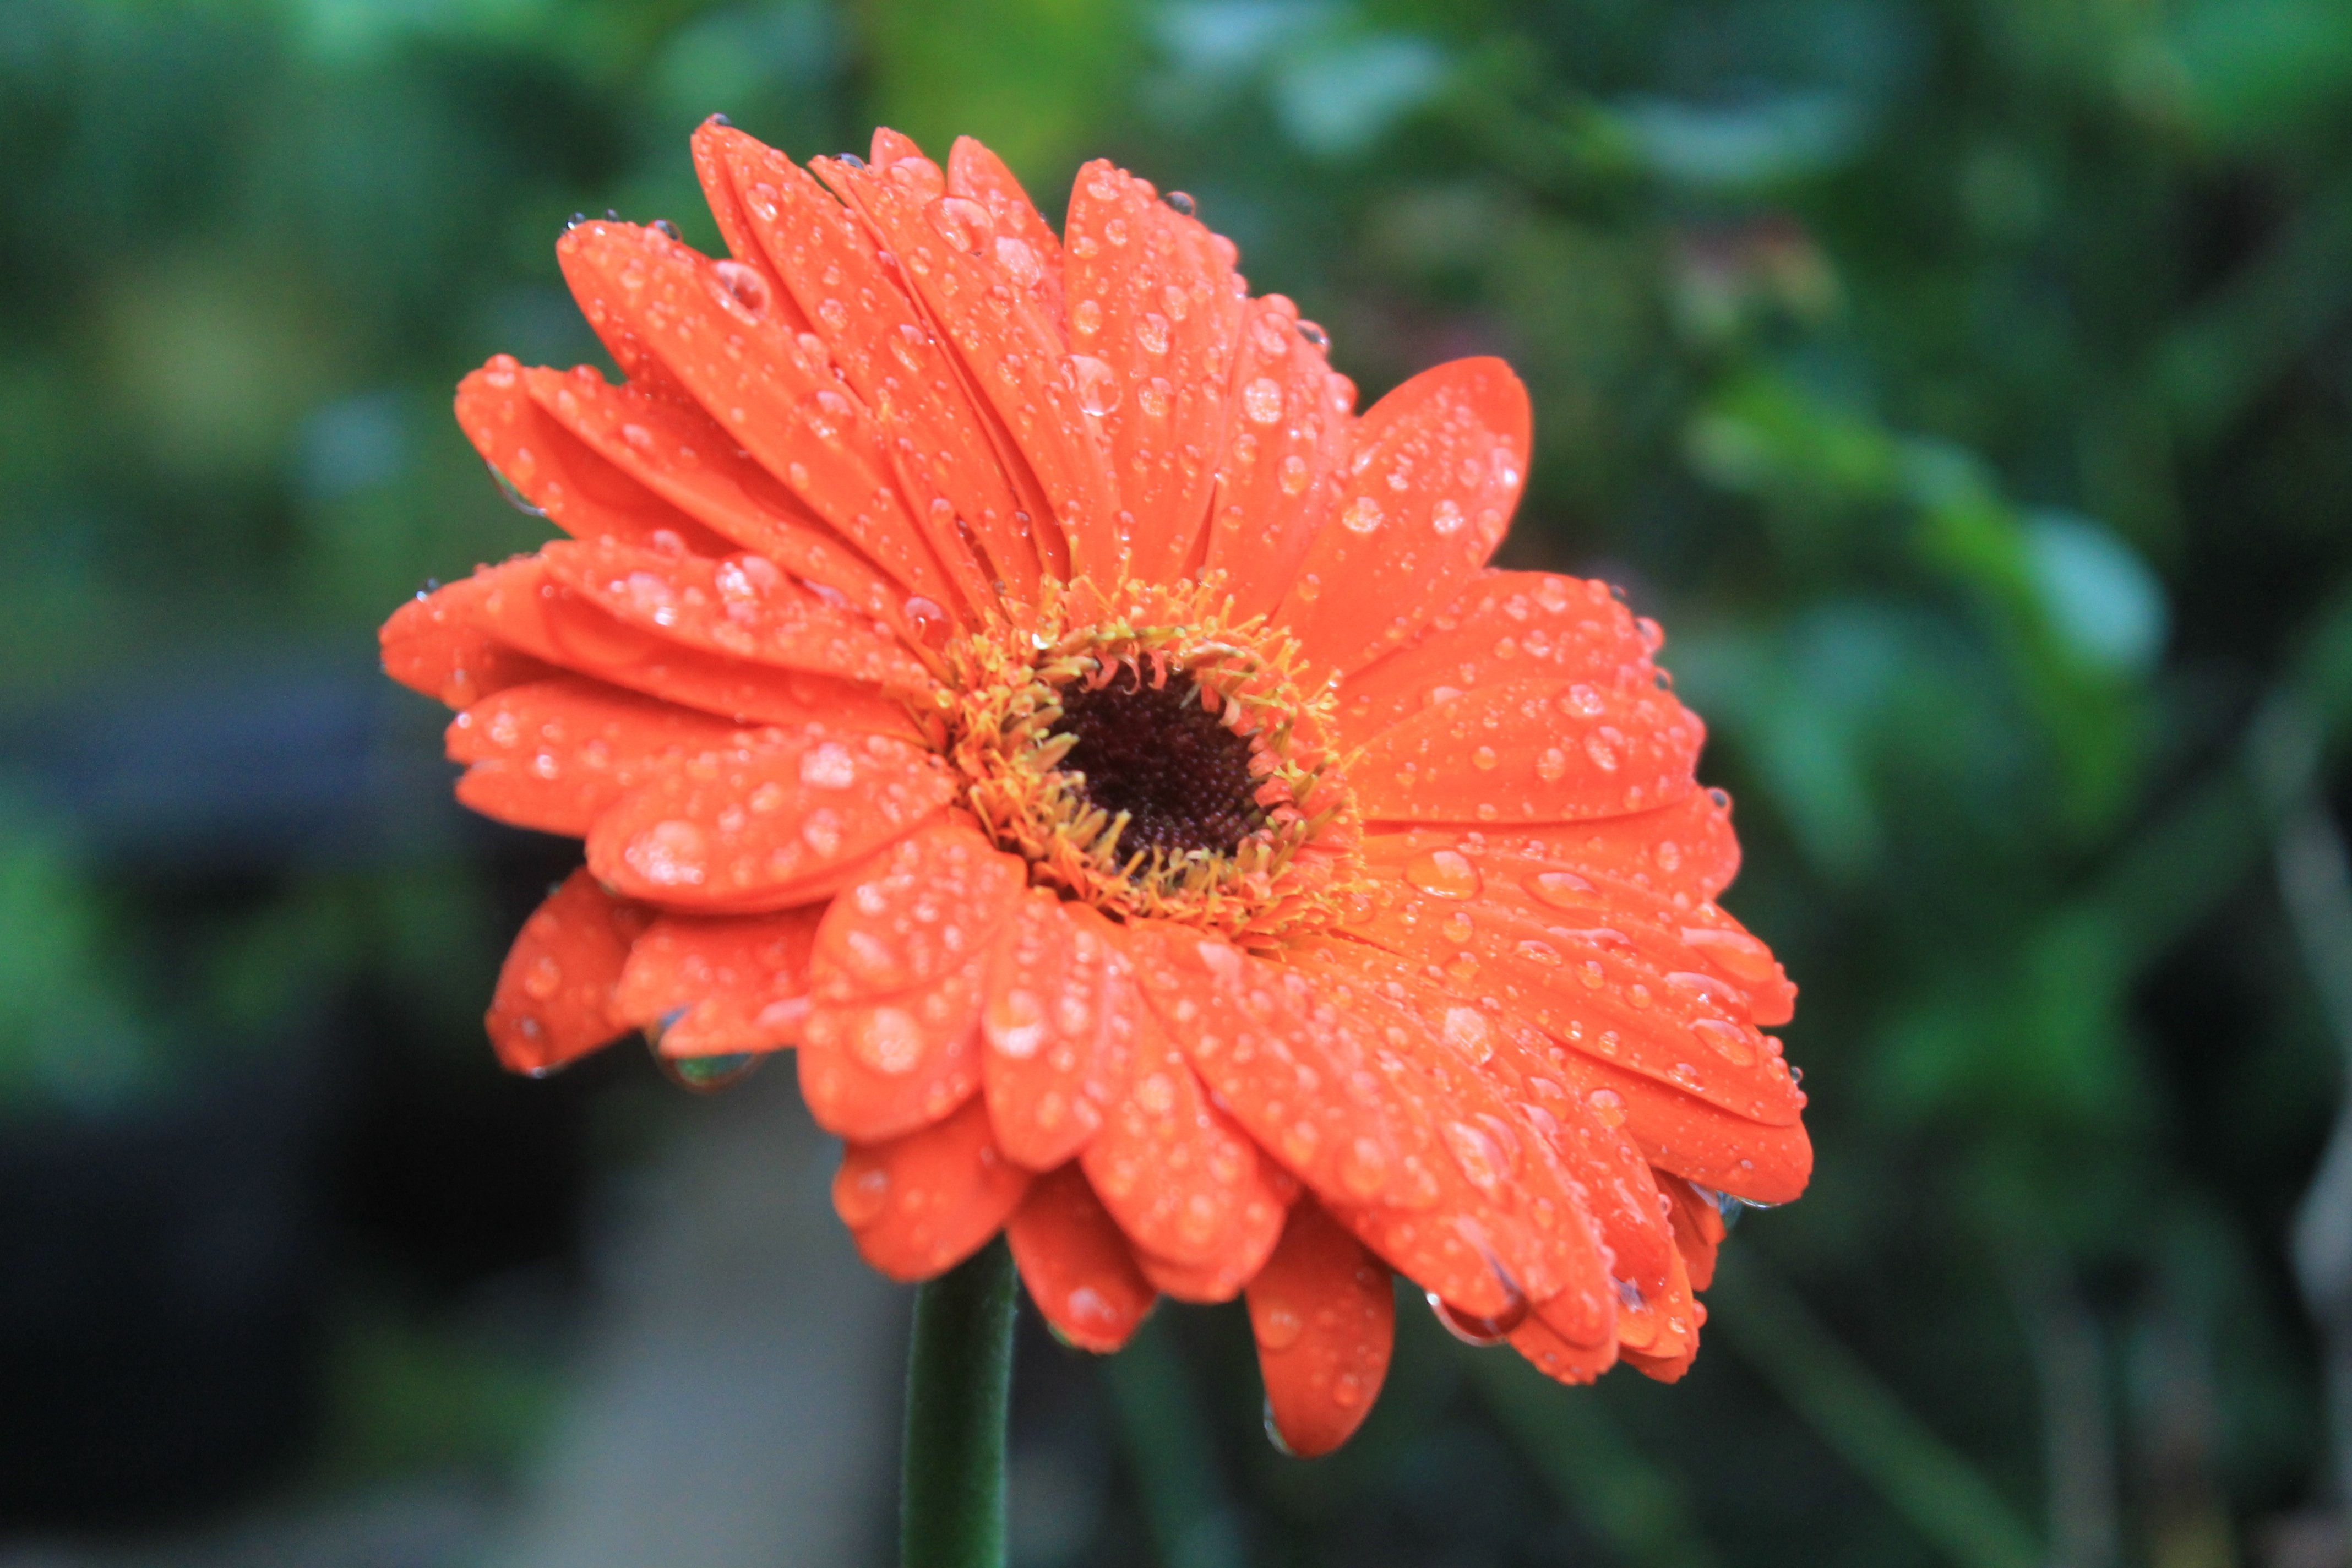
nature, plant, flower, petal, floral, botany, flora, wildflower, close up, gerbera, macro photography, flowering plant, daisy family, gerbera flower, annual plant, plant stem, land plant